Unibet Arena

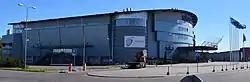
Unibet Arena (then Saku Suurhall) in May 2017

Unibet Arena (named Saku Suurhall until 31 December 2022) is a multi-purpose indoor arena in the Haabersti subdistrict of the Estonian capital, Tallinn. Opened in November 2001, it is the largest multi-purpose hall in the country with around 7,200 seats but can hold up to 10,000 people.